Jonathan Allen (journalist)

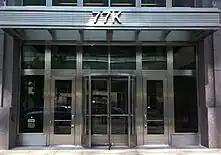
Allen's work at "Congressional Quarterly" (now CQ Roll Call, headquarters pictured) earned him the Everett Dirksen Award and Sandy Hume Award in 2008.

After graduating from college, Allen briefly worked at the local "Prince William Journal" before joining "Congressional Quarterly" in 2000 as a copy editor. Desperate for work, he volunteered on the weekends to work on smaller stories. Allen would eventually work his way up within the company, serving as a congressional reporter as early as 2002. In the fall of 2005, Allen left "Congressional Quarterly" for "The Hill" to work as a U.S. Senate reporter. He returned to "Congressional Quarterly" a year later.